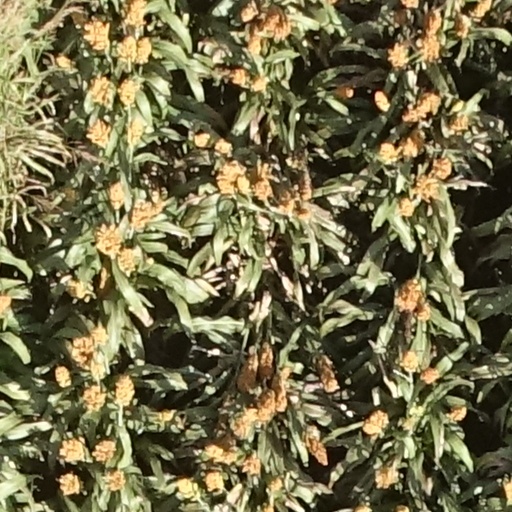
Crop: sorghum